Vidim (Mělník District)

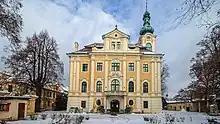
Vidim Castle

The entire area of the village of Vidim was declared a village monument zones for its well-preserved examples of vernacular architecture, typical for this region. The main landmark is the Church of Saint Martin. It was built in the neo-Gothic style in 1878. It replaced an older Gothic-Baroque church with a separate bell tower, which was first documented in 1352. In front of the church is a pair of baroque statues of saints Augustine Anne from around 1740.